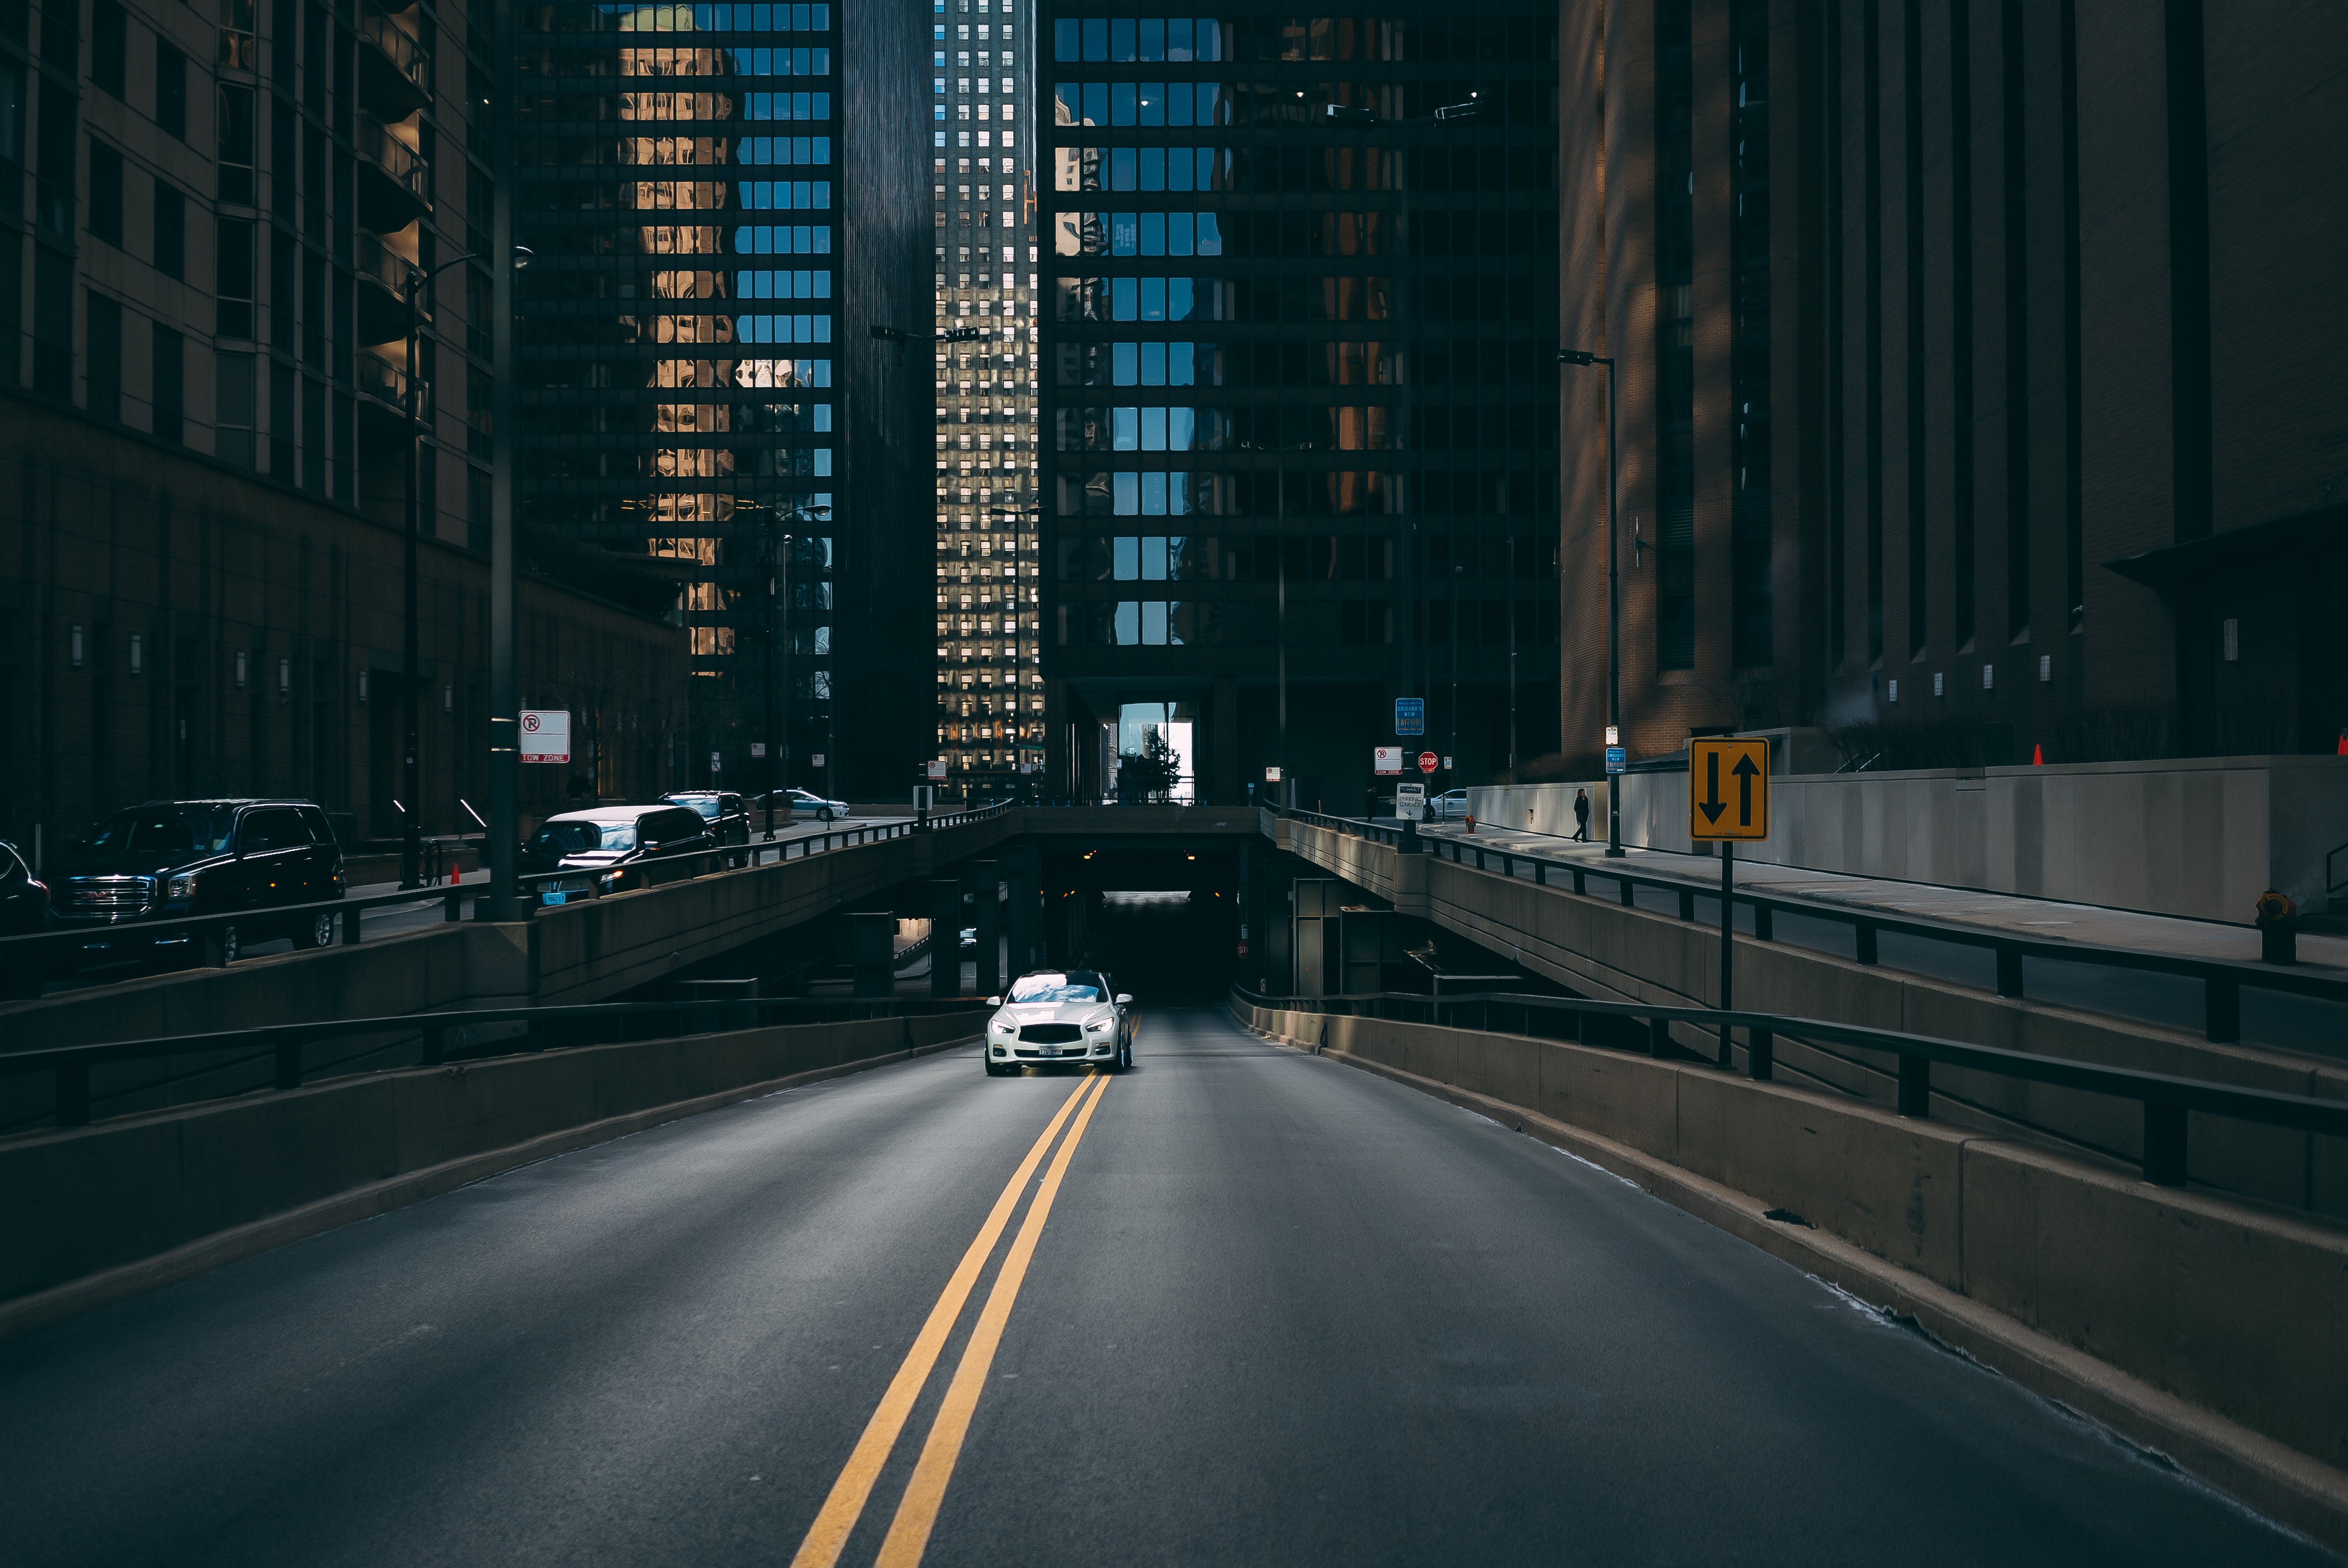
road, metropolitan area, highway, lane, urban area, freeway, metropolis, city, thoroughfare, infrastructure, landmark, mode of transport, architecture, skyscraper, downtown, human settlement, line, tower block, skyway, cityscape, nonbuilding structure, night, bridge, asphalt, road surface, street, overpass, traffic, building, road trip